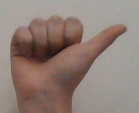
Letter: dhad